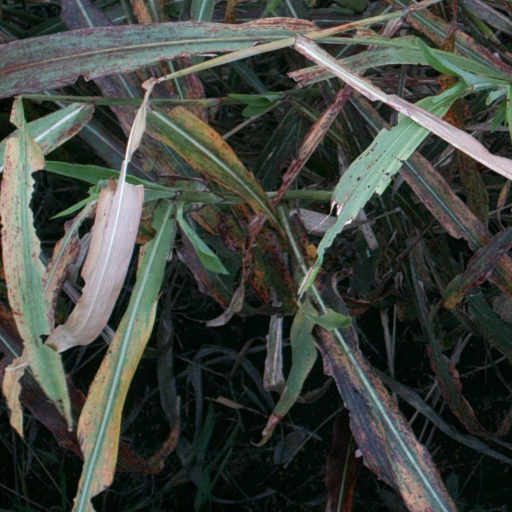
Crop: sorghum